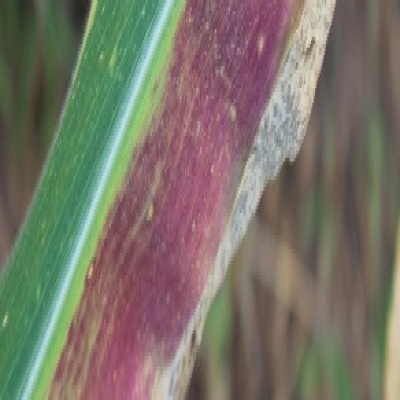
Label: Corn_(Maize)___Leaf_Spot